The Chipettes

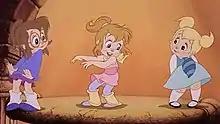
The Chipettes as they appear in "The Chipmunk Adventure". From left to right: Jeanette, Brittany and Eleanor

The Chipettes are a fictional girl group from the "Alvin and the Chipmunks" franchise consisting of three female anthropomorphic chipmunk singers: Brittany, Jeanette, and Eleanor, alongside their adoptive human mother, Beatrice Miller. They first appeared in the animated television series "Alvin and the Chipmunks" in 1983. In this and related materials, the Chipettes served as female featured characters in their own right, starring in numerous episodes. The title of the show was changed from "Alvin and the Chipmunks" to simply "The Chipmunks" in 1988 to reflect this. In the animated television series and the 1987 animated film "The Chipmunk Adventure", all of the Chipettes were voiced by their creator, Janice Karman, the wife of Ross Bagdasarian Jr. (son of Ross Bagdasarian, who created the Chipmunks). Karman also wrote and voiced the Chipettes' dialogue on their studio albums, while studio singers Susan Boyd, Shelby Daniel and Katherine Coon provided their singing voices. In the animated television series "Alvinnn!!! and the Chipmunks", Eleanor is voiced by Vanessa Bagdasarian, the daughter of Ross Bagdasarian Jr. and Janice Karman.